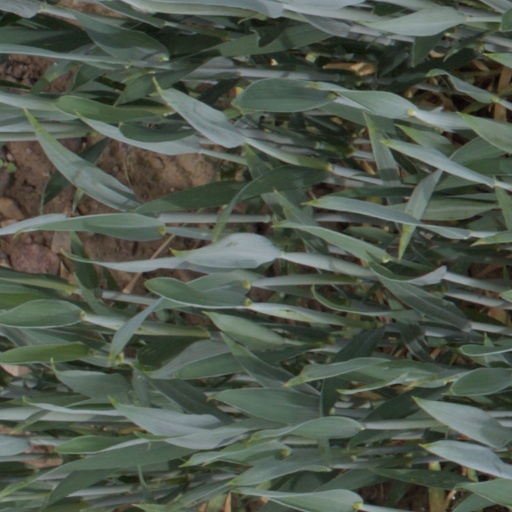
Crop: wheat